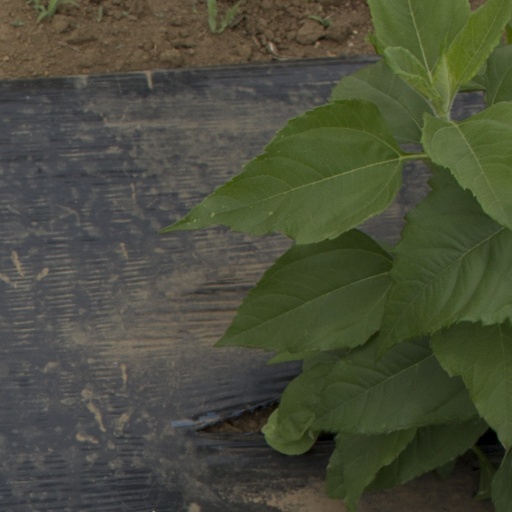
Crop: Jerusalem artichoke